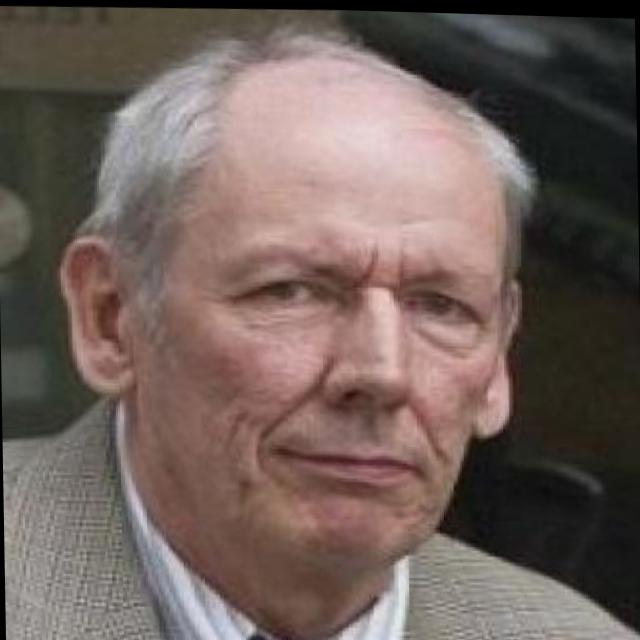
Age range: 45-64